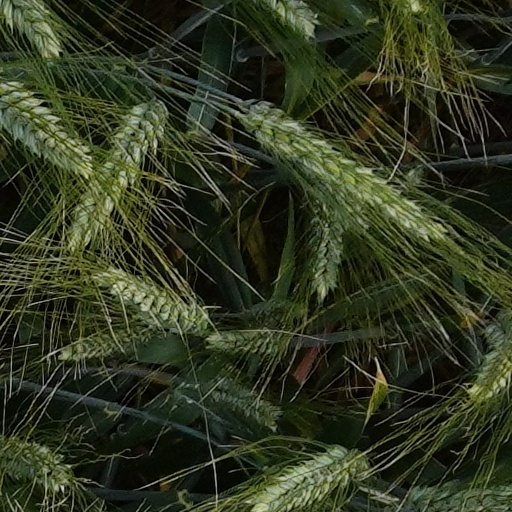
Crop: wheat